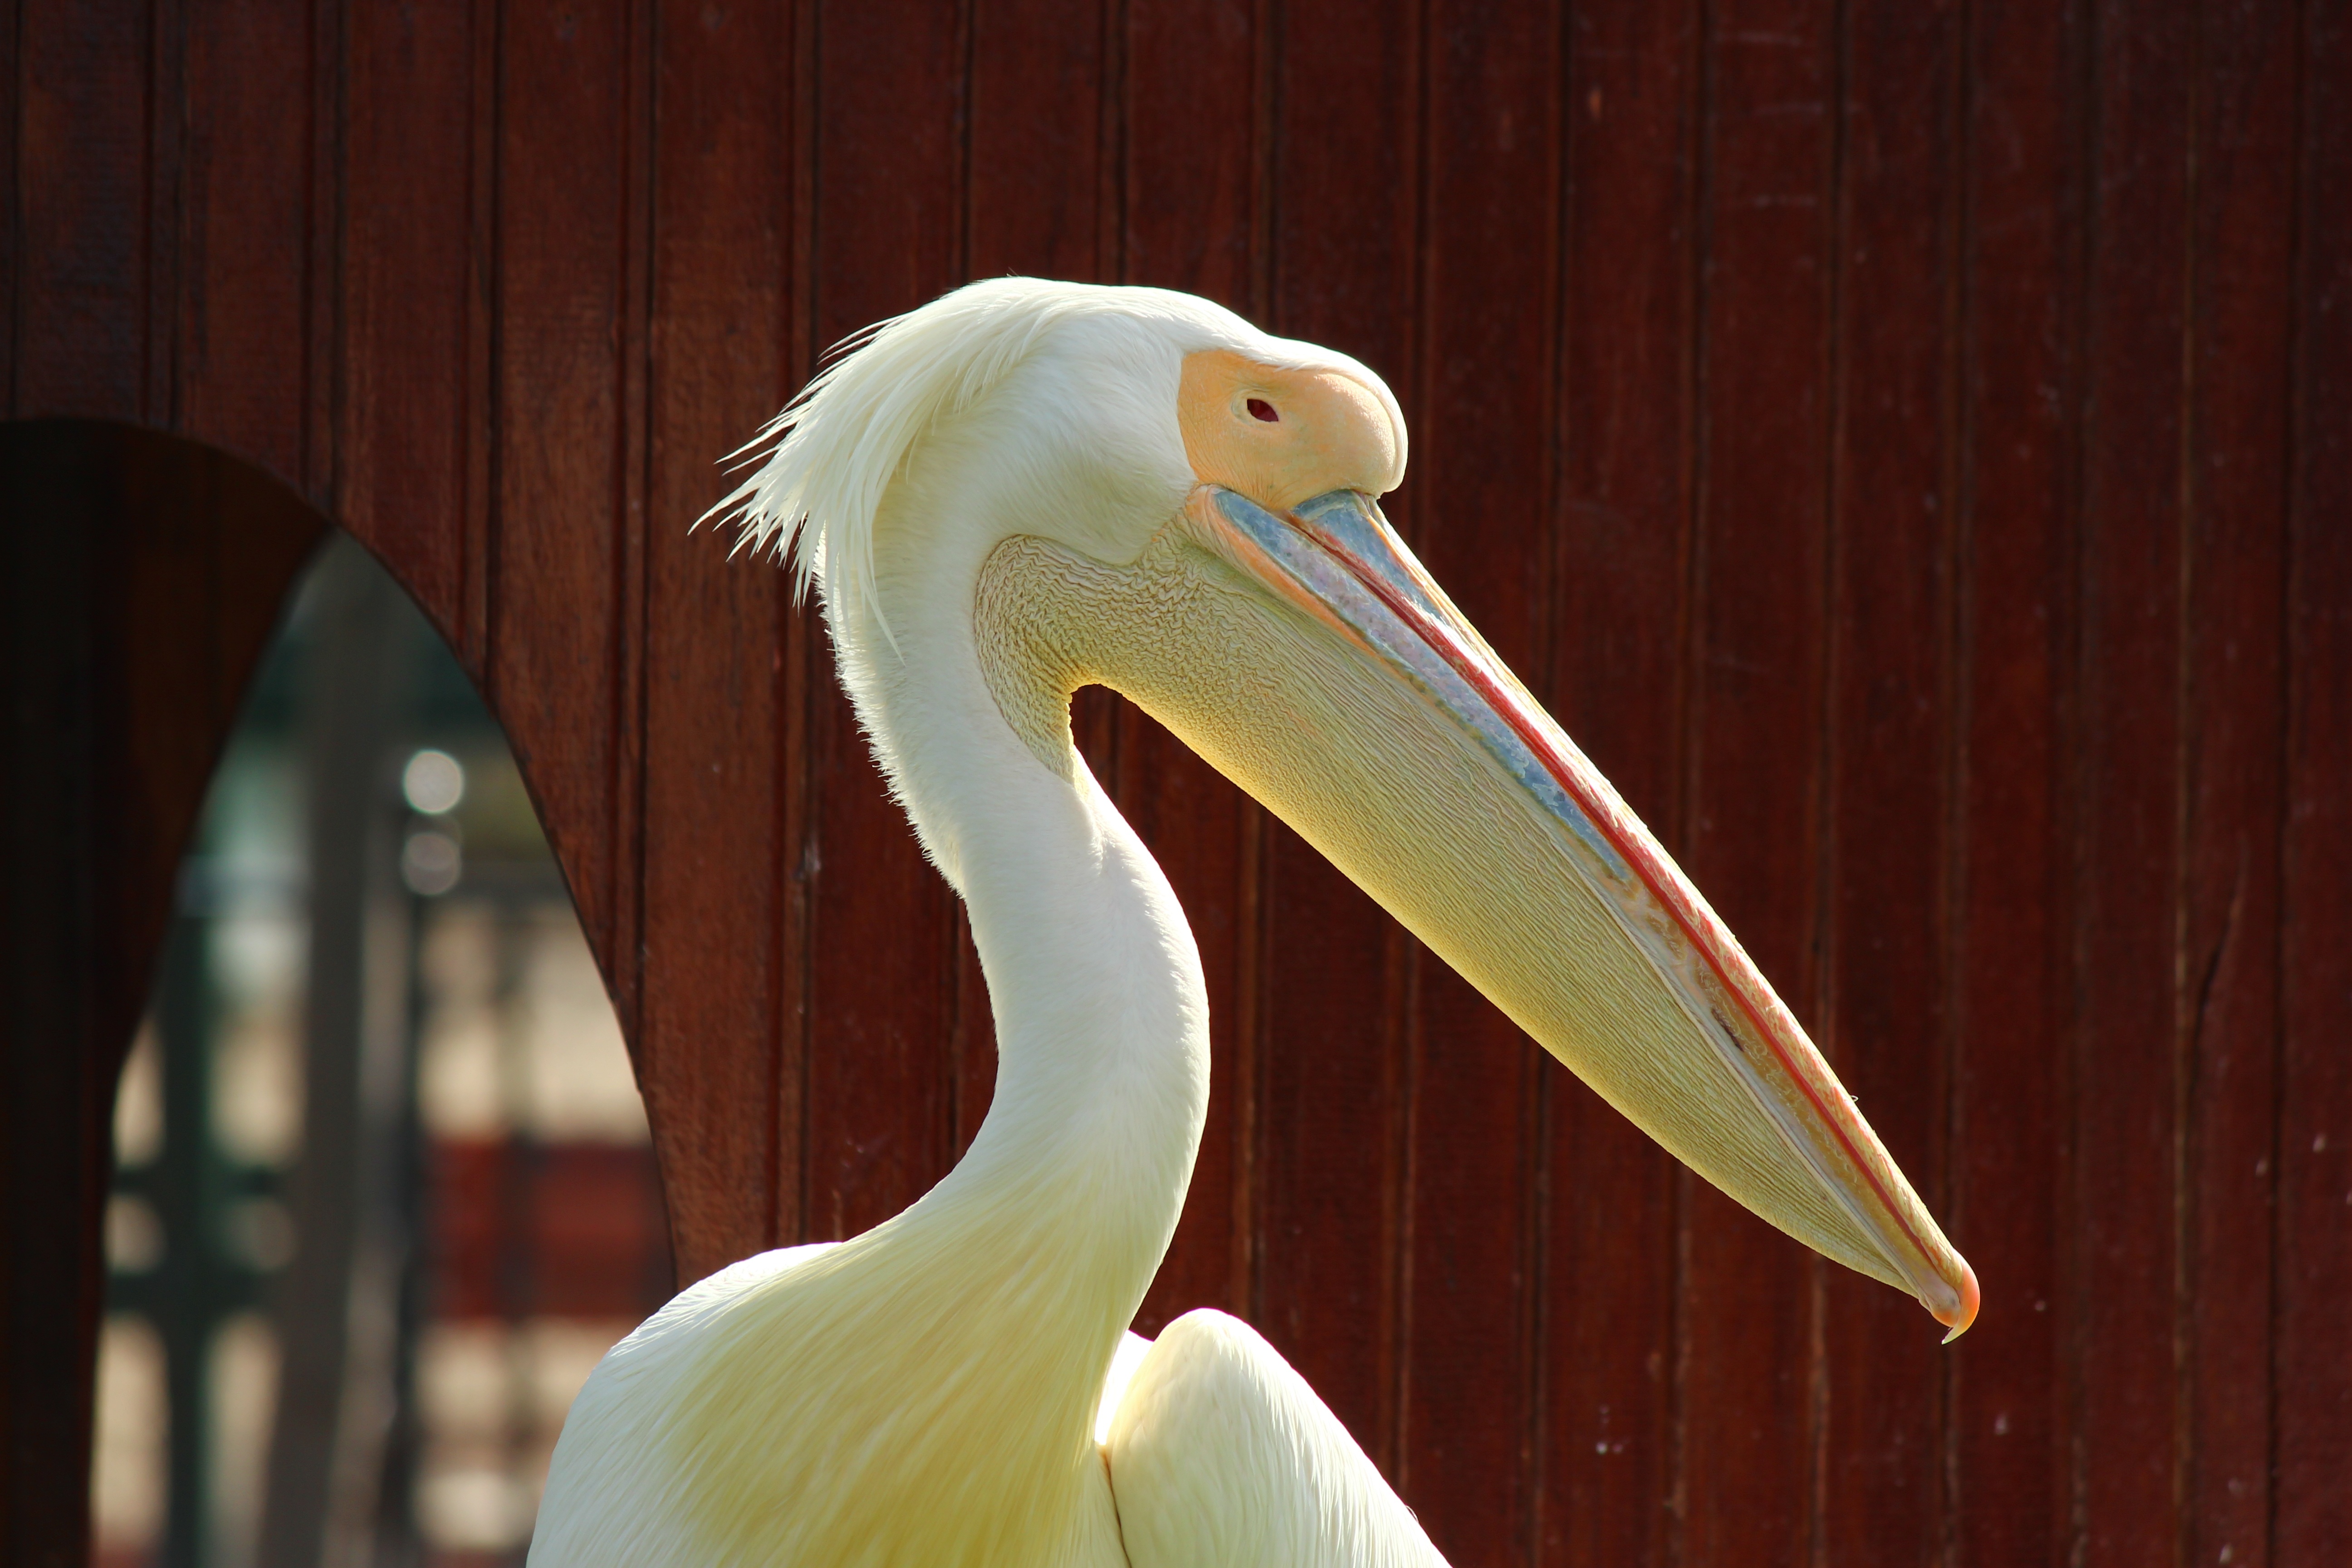
bird, wing, pelican, seabird, zoo, beak, fauna, posing, vertebrate, egret, pelecaniformes, great egret